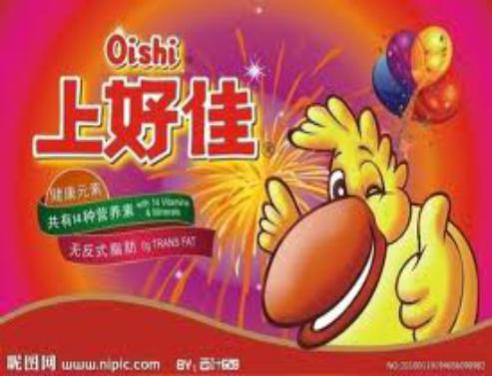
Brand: liwayway
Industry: Food